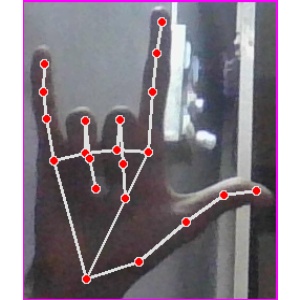
अक्षर: व